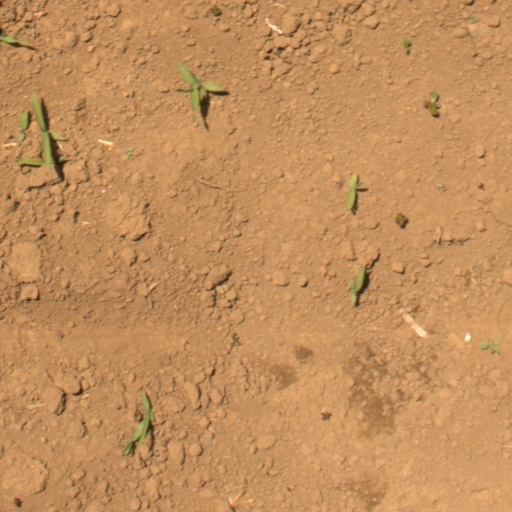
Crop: Jerusalem artichoke